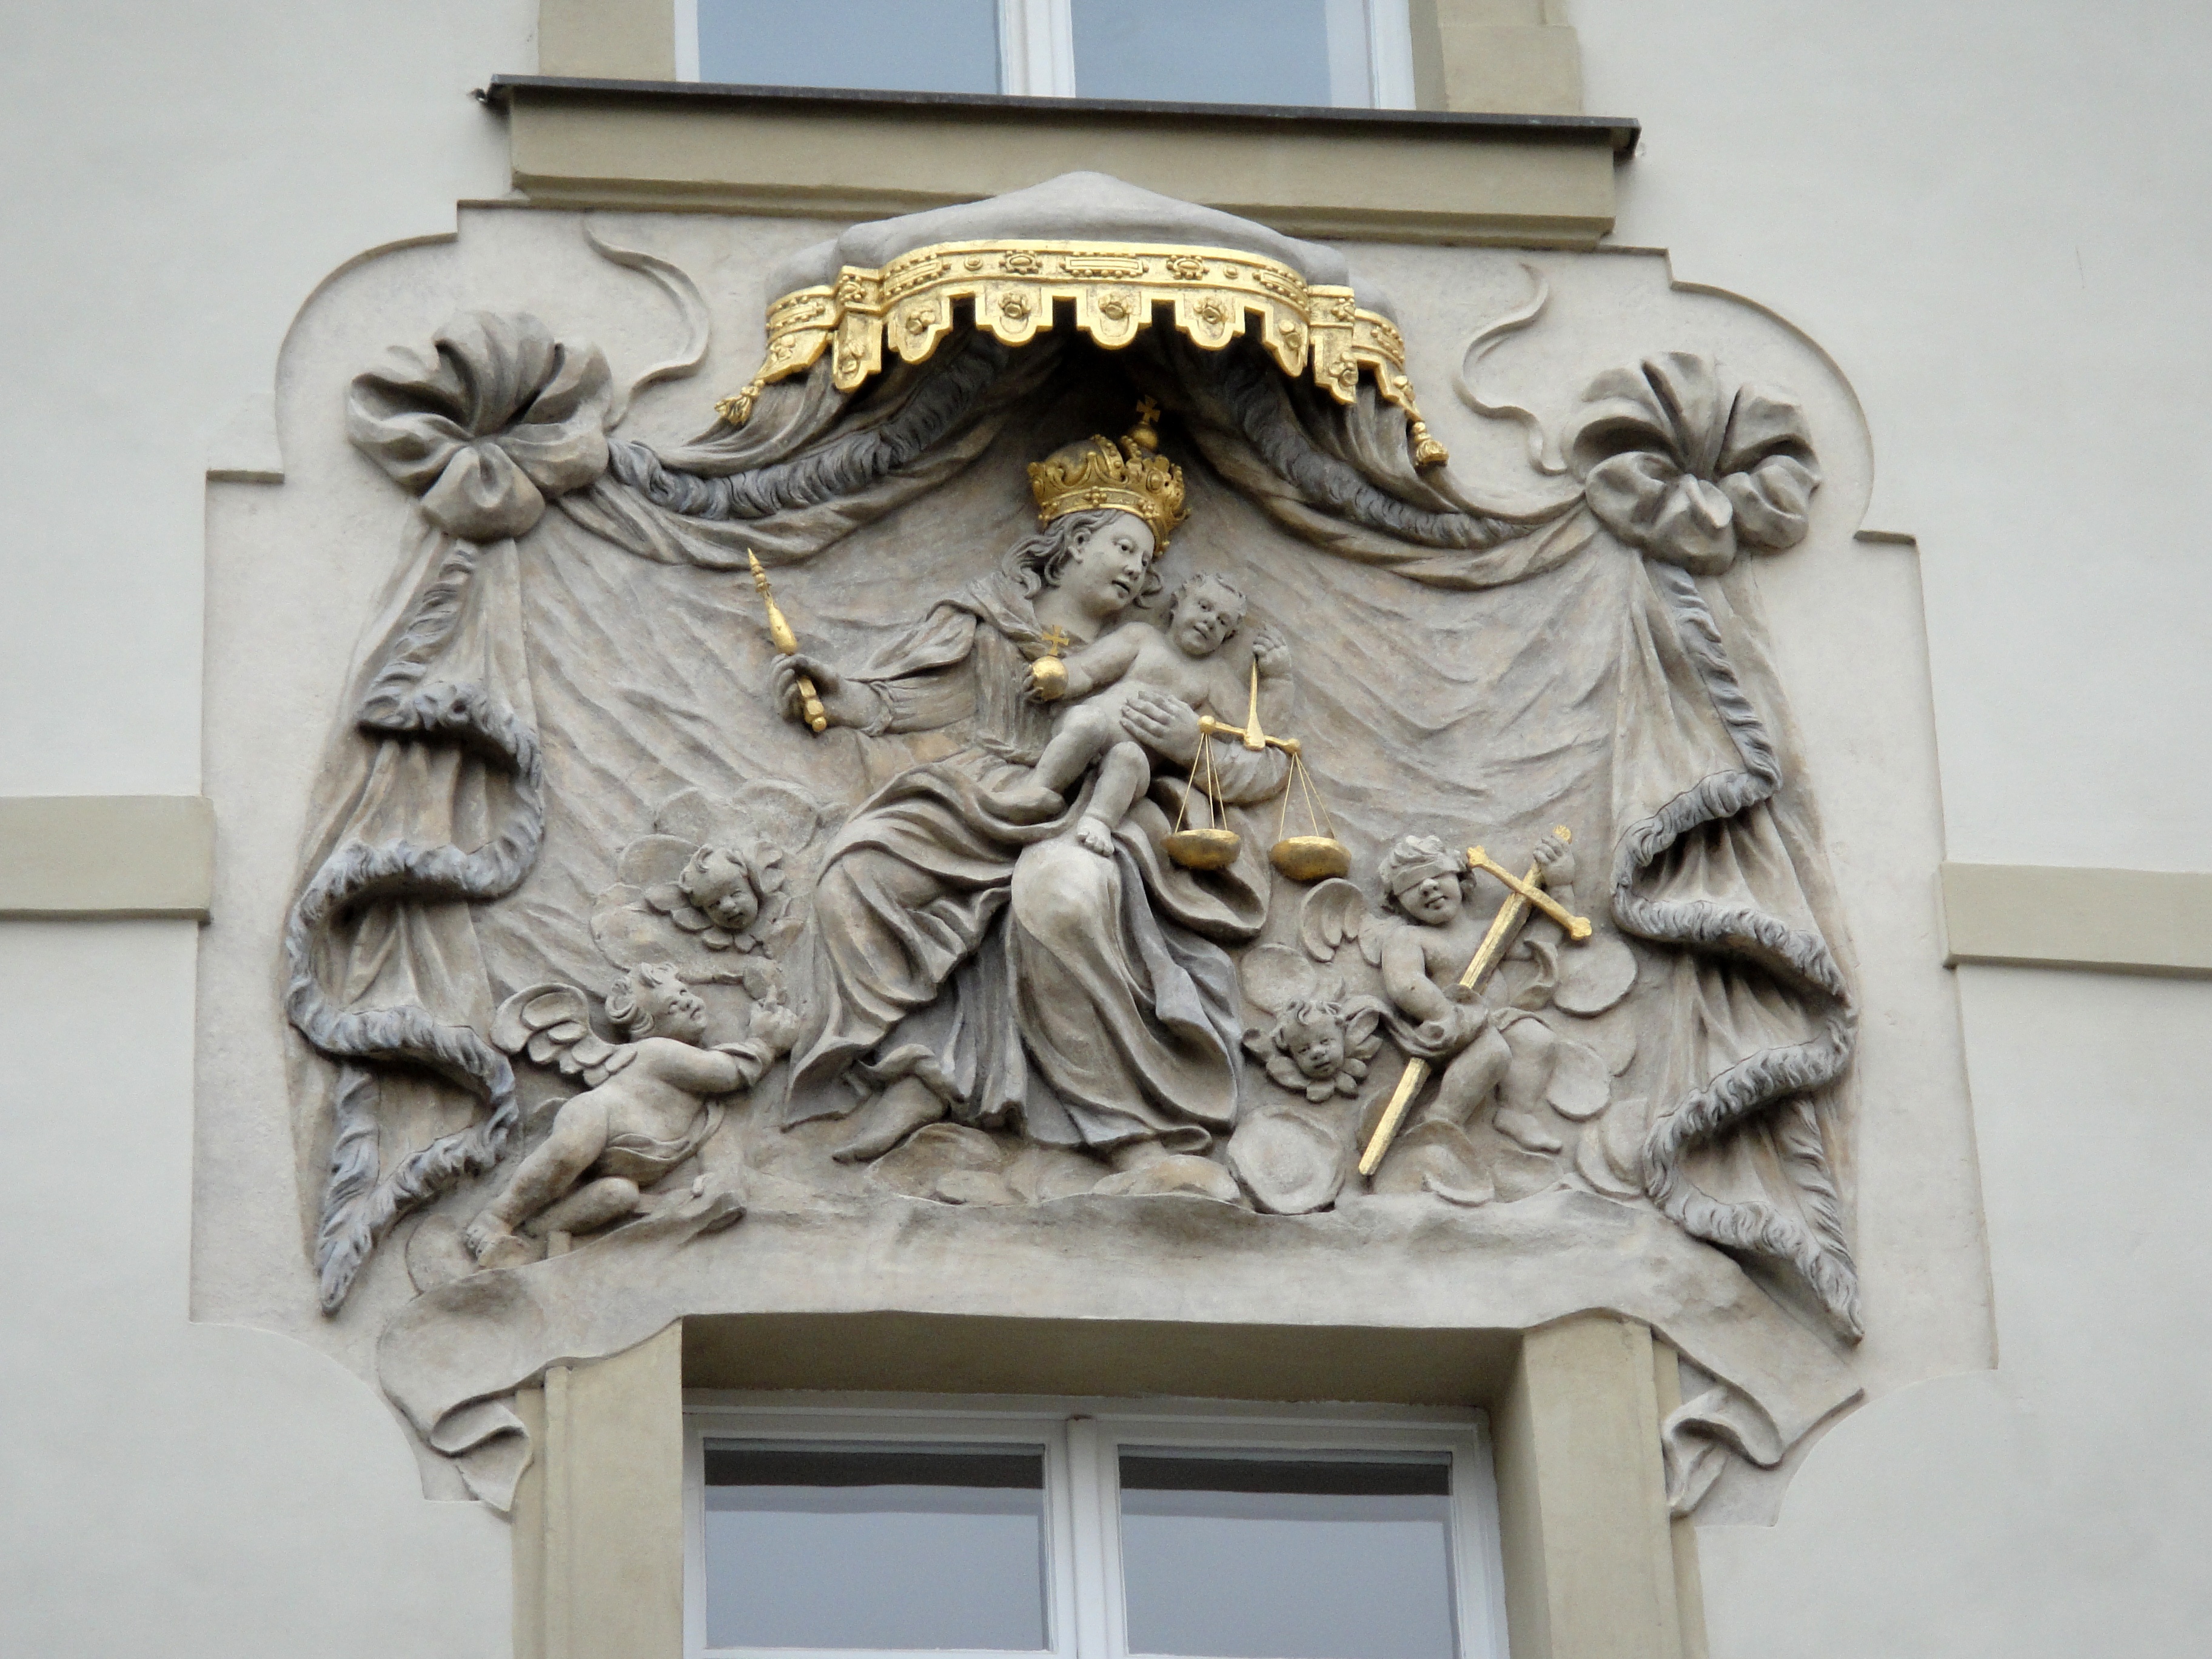
architecture, wall, monument, statue, prague, sculpture, art, carving, relief, work of art, stone carving, ancient history